2011 IIHF World U18 Championship Division I

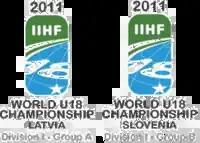

The 2011 IIHF World U18 Championship Division I was an international under-18 ice hockey competition organised by the International Ice Hockey Federation. Both Division I tournaments made up the second level of the 2011 IIHF World U18 Championships. The Group A tournament was played in Riga, Latvia, and the Group B tournament was played in Maribor, Slovenia. On 29 March 2011, Japan withdrew from the tournament due to the 2011 Japan earthquake. Latvia and Denmark won the Group A and B tournaments respectively and gained promotion to the Top Division of the 2012 IIHF World U18 Championships.